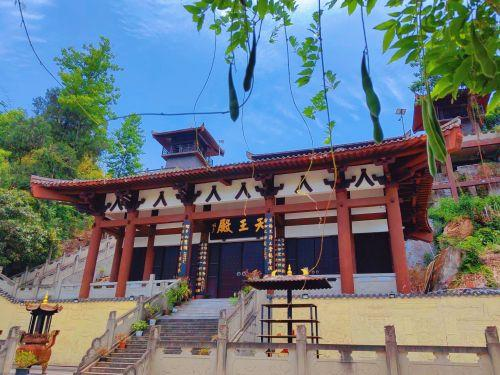
地标名称：北川羌族自治县梓墚寺
所在城市：绵阳市·北川羌族自治县